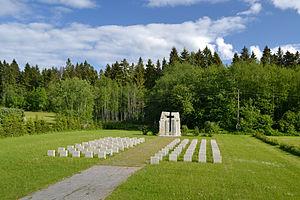
Porkuni est un village estonien de la commune de Tamsalu dans le Virumaa occidental. Il avait une population de 205 habitants en 2006. Il est connu pour son lac à proximité avec ses petites îles appréciées des baigneurs l’été.